Alabama State Route 86

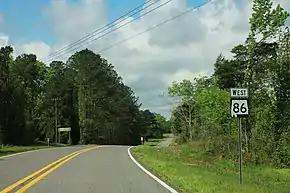
A sign for Alabama State Route 86, west of Carrollton, Alabama.

SR 86 is aligned along a two-lane roadway as it enters Alabama. Just east of the Mississippi state line, the highway crosses the Tom Bevill Lock and Dam and enters the town of Pickensville. The highway travels to the east as it continues across Pickens County, connecting Pickensville with Carrollton and Gordo, where it intersects US 82, which leads eastwardly to Tuscaloosa.